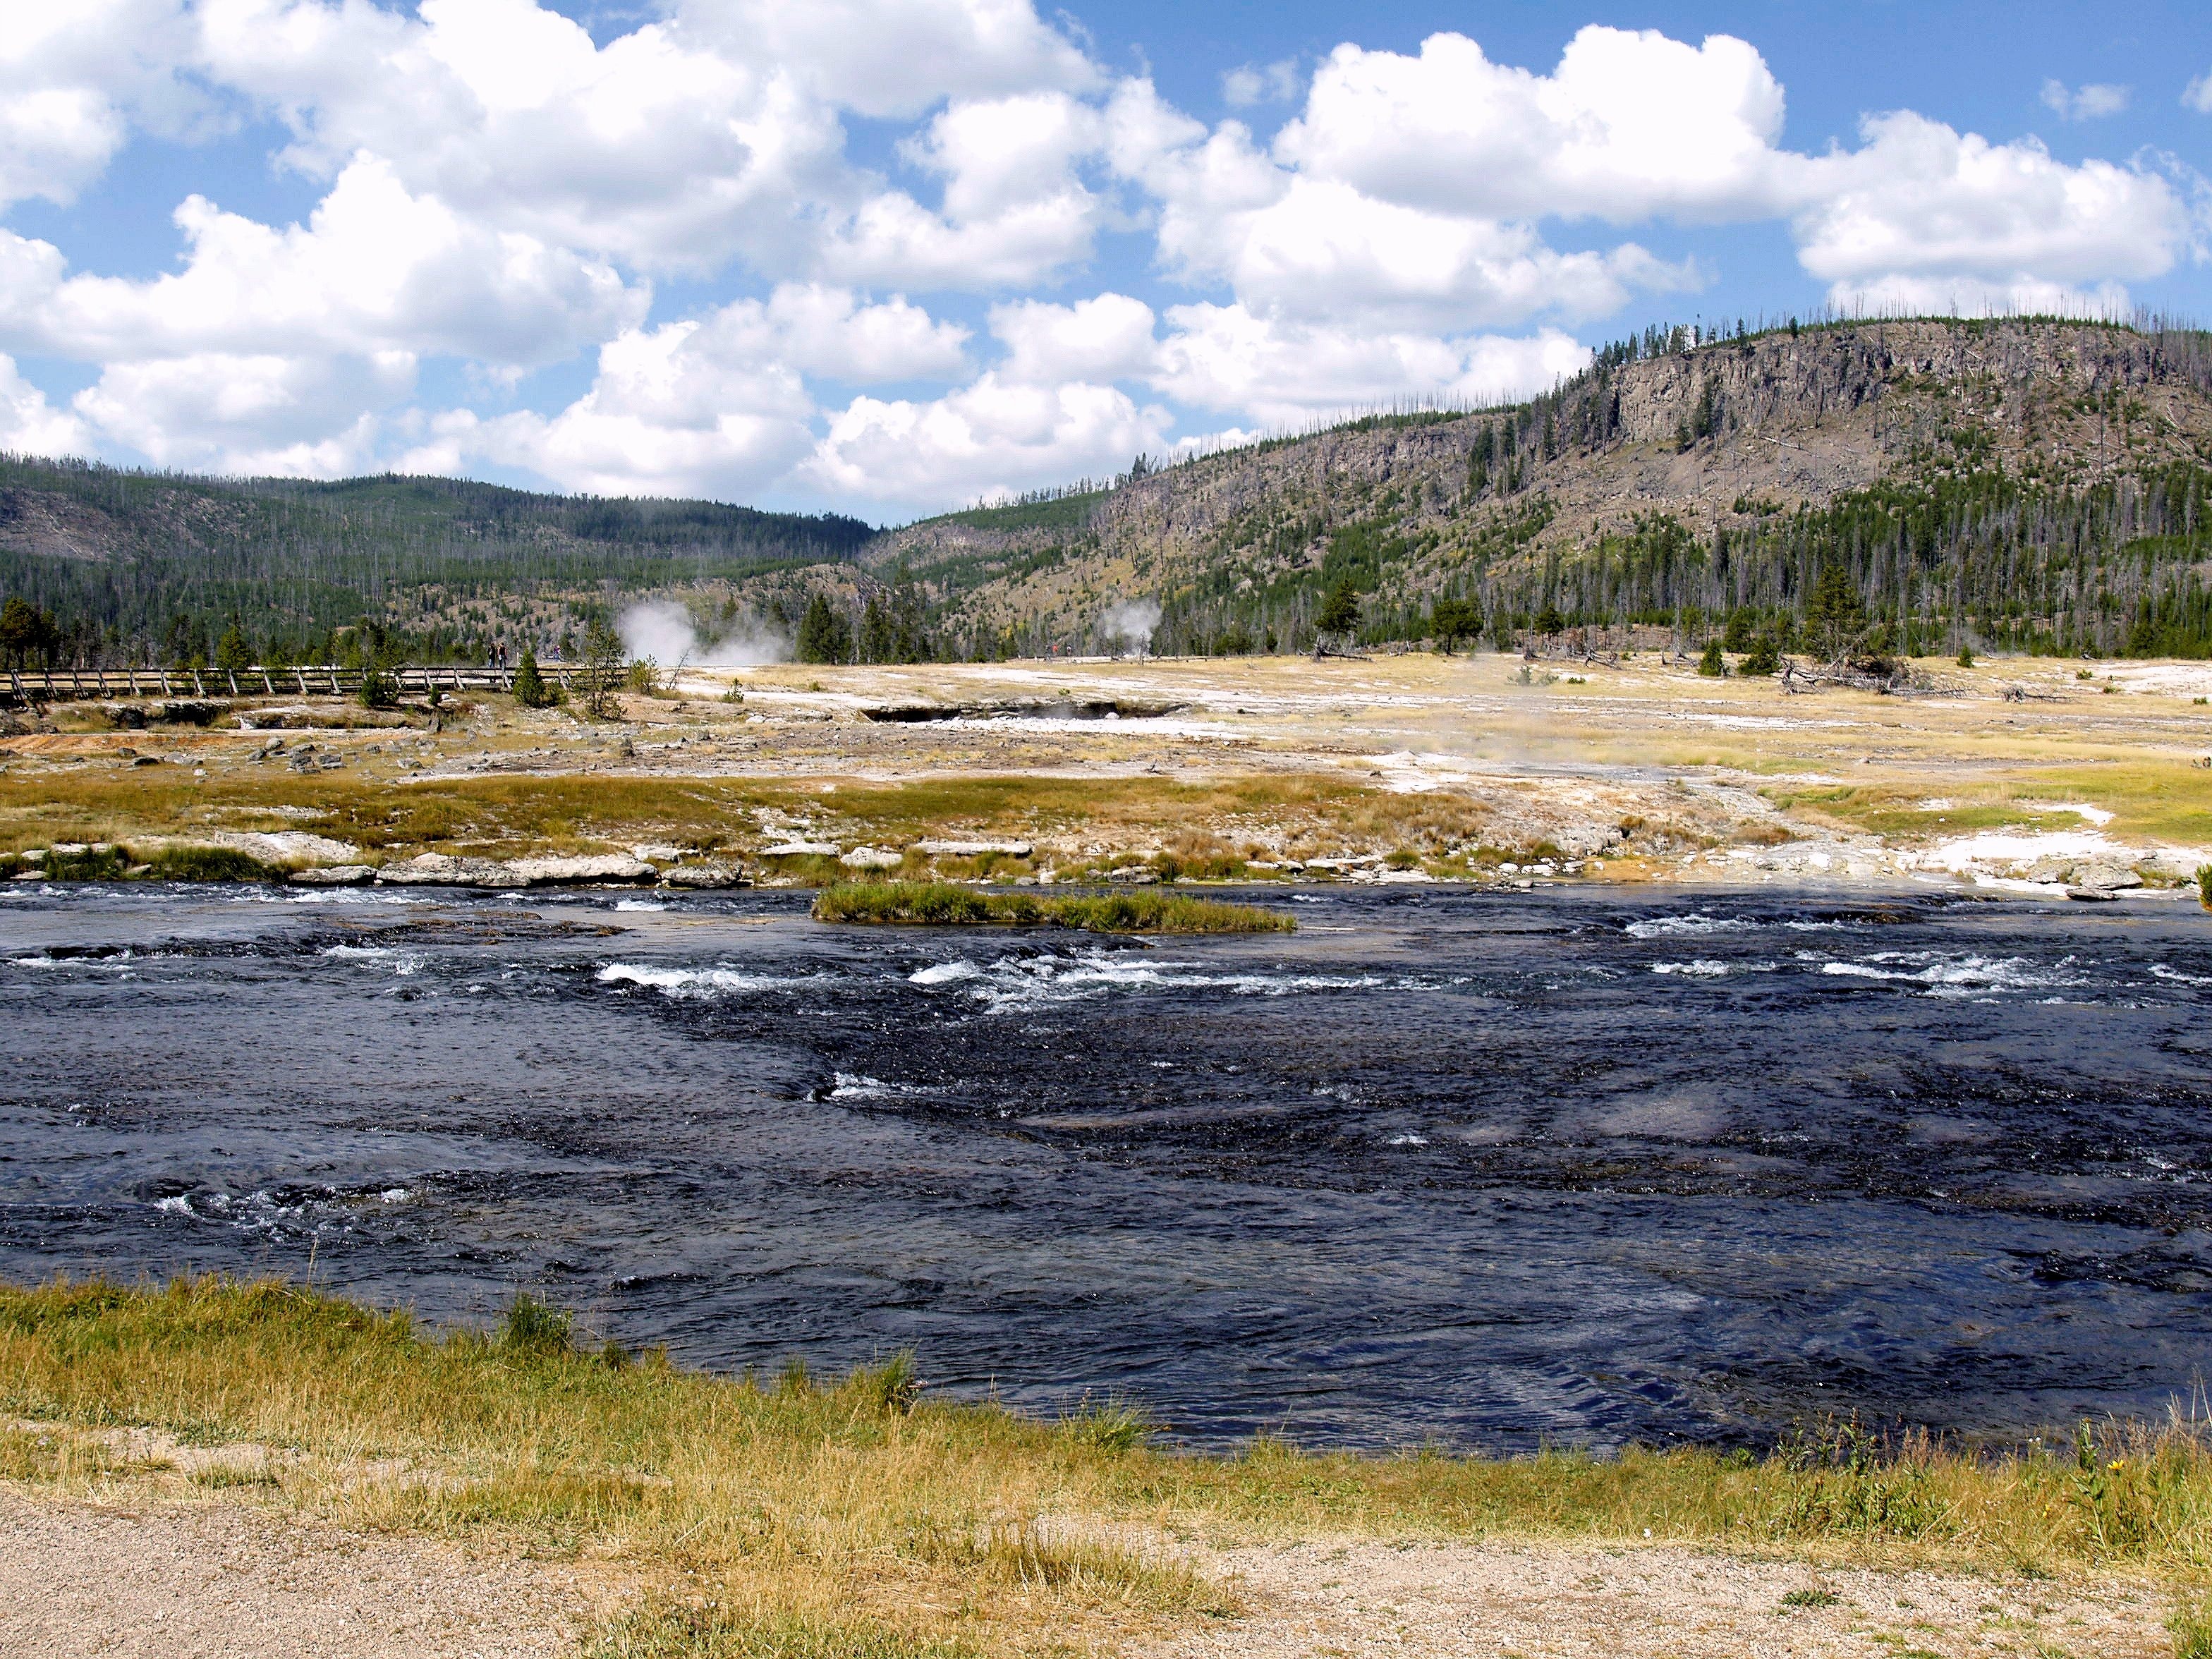
landscape, sea, coast, water, nature, rock, marsh, wilderness, mountain, steam, shore, lake, river, scenery, usa, reservoir, colorful, highland, erosion, body of water, geology, geothermal, badlands, hot, wetland, plateau, geyser, tourist attraction, minerals, fell, loch, wyoming, ecosystem, volcanic, yellowstone national park, landform, volcanism, natural environment, geographical feature